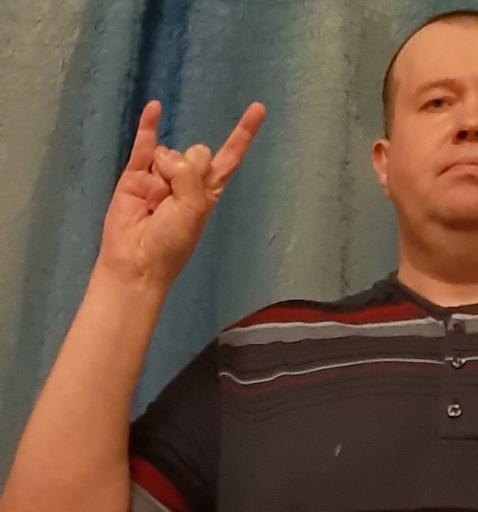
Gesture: rock